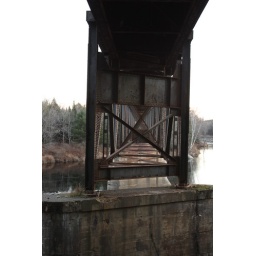
Former train bridge crossing Piscataquis River in Medford, Maine. Now used by every one else.